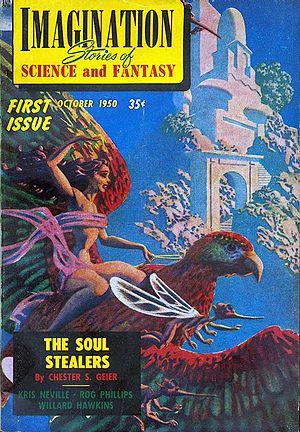
Imagination est un magazine américain de fantasy et de science-fiction publié à partir d'octobre 1950 par la Clark Publishing Company de Raymond A. Palmer. Le magazine est vendu presque immédiatement à Greenleaf Publishing Company, détenue par William Hamling, qui l'édite et le publie depuis le troisième numéro, jusqu'à son arrêt en 1958, à la suite de la liquidation de son distributeur American News Company.